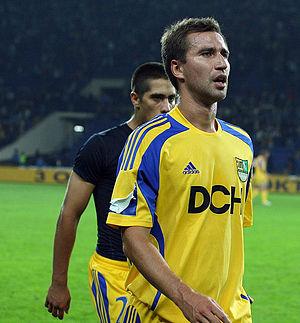
Marcin Burkhardt, né le 25 septembre 1983 à Elbląg, est un footballeur professionnel polonais. Il occupe le poste de milieu de terrain.